Mikawa-Miya Station

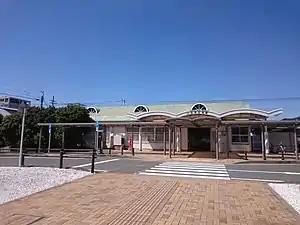
Mikawa Miya Station in May 2018

is a railway station in the city of Gamagōri, Aichi Prefecture, Japan, operated by Central Japan Railway Company (JR Tōkai).